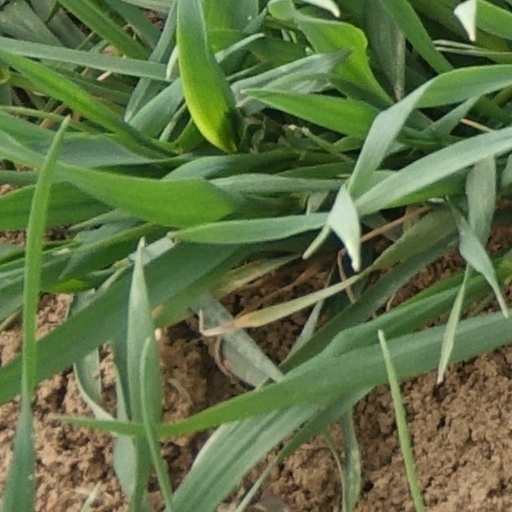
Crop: wheat